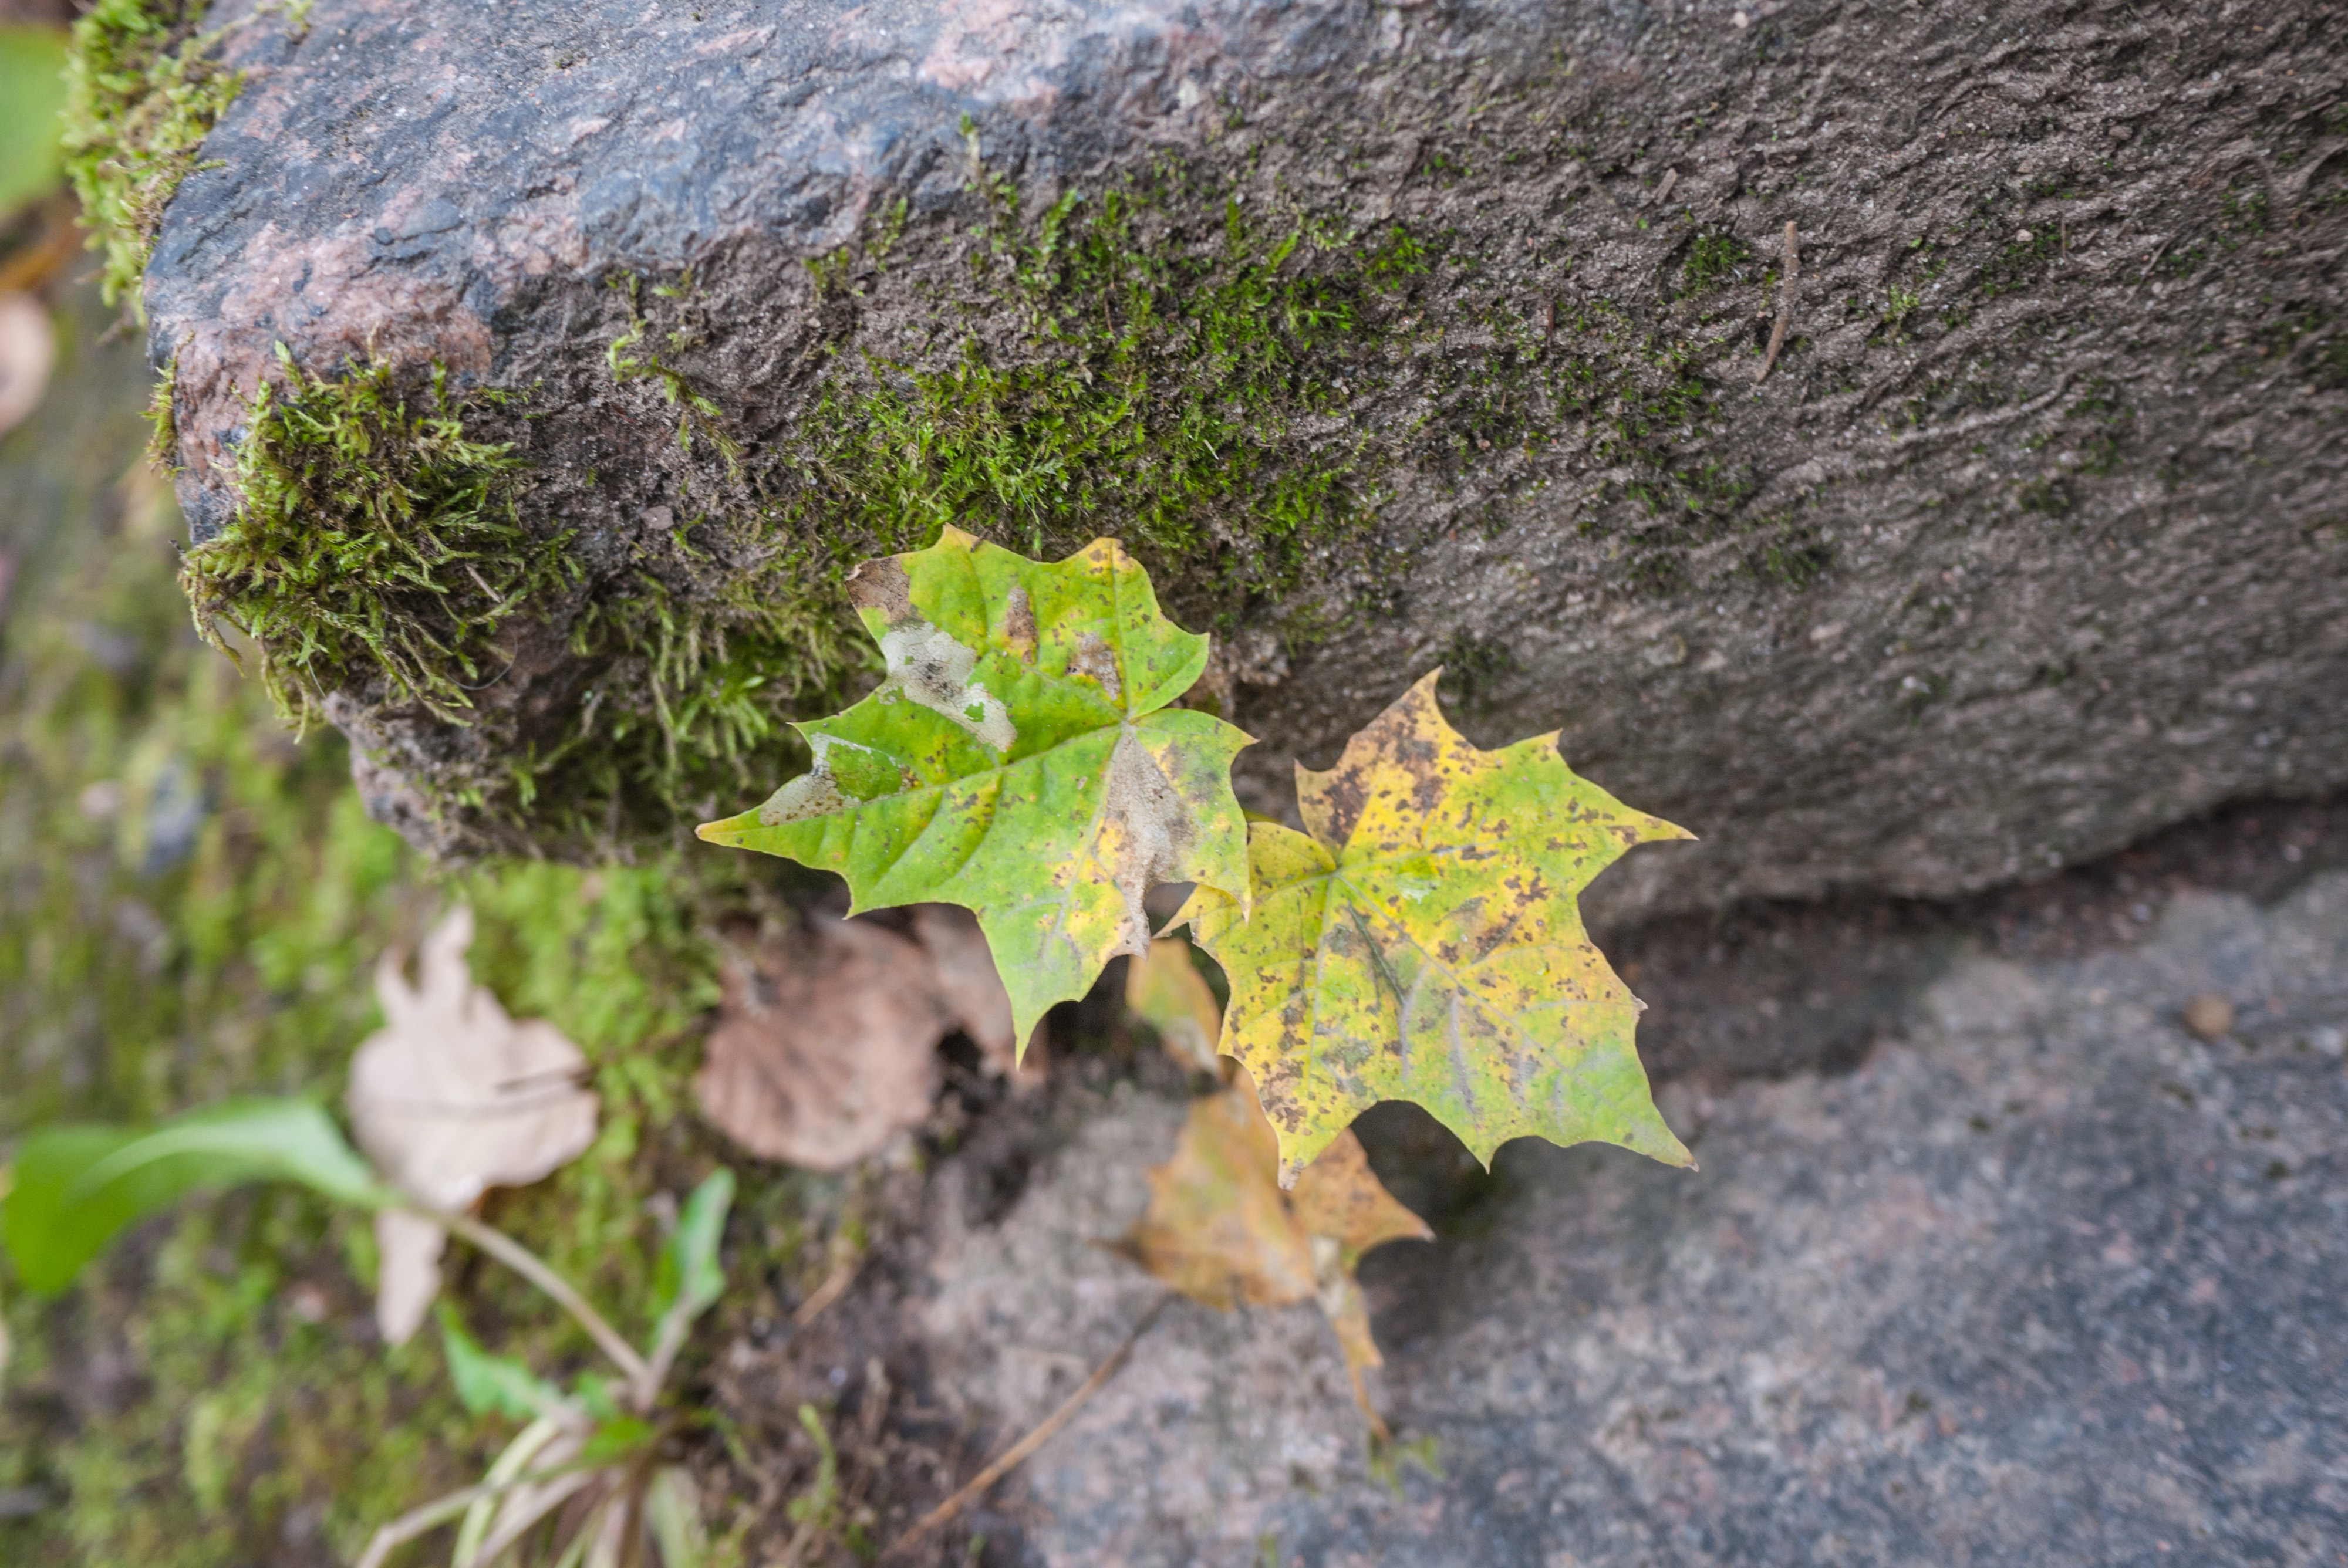
image, leaf, green, plant, flower, tree, botany, plane, ivy, grass, flowering plant, Black maple, rock